Christgau's Record Guide: Rock Albums of the Seventies

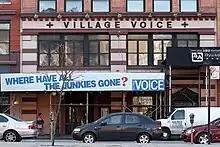
The guide originated from Robert Christgau's column in "The Village Voice" (former headquarters pictured in 2008).

In 1969, Robert Christgau began reviewing contemporary album releases in his "Consumer Guide" column, which was published more-or-less monthly in "The Village Voice" – an alternative weekly newspaper local to New York City – and for brief periods in "Newsday" and "Creem" magazine during the 1970s. His method was to select about 20 albums to review in capsule format, averaging approximately 50 words each, and to assign each album a letter grade rating on a scale from to . The column was a product of "The Village Voice"s deal with Christgau – allotting him one 2,500-word piece per month – and his desire to provide prospective buyers with ratings of albums, including those that did not receive significant radio airplay. Some of Christgau's early columns were reprinted in his first book, "Any Old Way You Choose It", a 1973 anthology of essays previously published in the "Voice" and "Newsday".